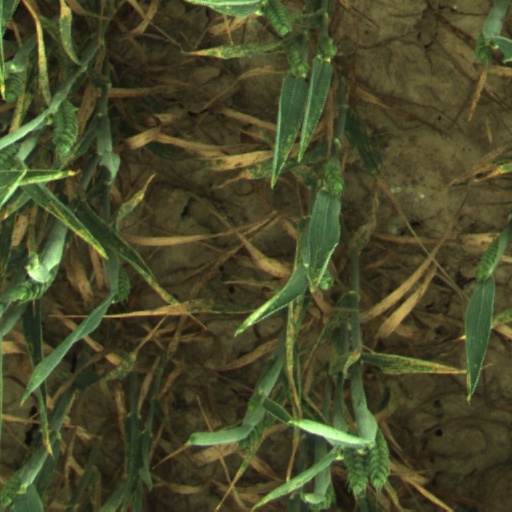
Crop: wheat